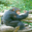
Label: chimpanzee